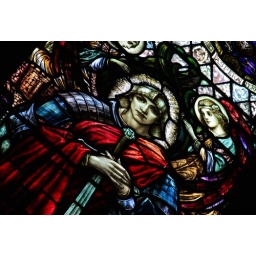
A stained glass window at St. Peter's Church in Dublin, Ireland.